Macheng

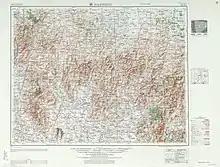
Map including Macheng (labeled as MA-CH'ENG Walled ) (AMS, 1953)

The county-level city of Macheng has a total land area of 3,600 km (1,400 sq mi). It is located in the northeastern portions of Hubei. Most of the higher elevation portions of the Dabie Mountains is on the northern portions of the city. It is bordered by Henan to the northwest and Anhui to the northeast respectively. The region where Macheng is located is considered as a subtropical area and the Dabie mountainous terrain is mainly to the north and northeast.